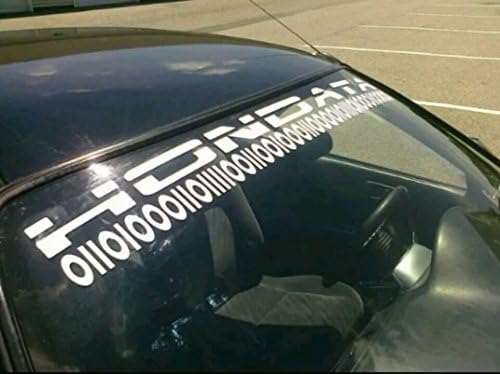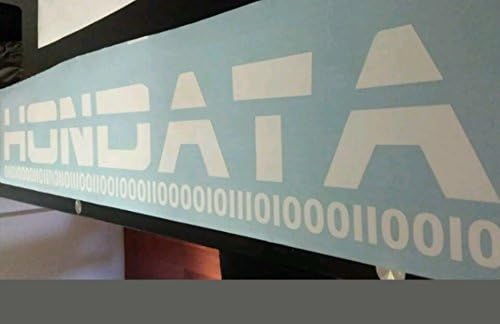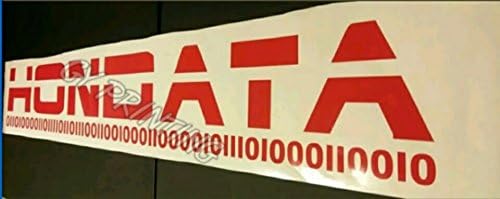
Hondata Windshield Decal Car Sticker Banners Graphic Die Cut JDM Window fits/for Honda
Category: Automotive
Measurements 5"X40"100% New High Quality Product Waterproof.Oracal 651 Exterior durability 6+. Colors available. White, Red, Blue, Azure Blue Glossy, Brilliant Blue, Sky Blue, Yellow,Hot Pink, Orange, Grass Green, Violet, Grey, Black Glossy, Black Matte, Carbon Fiber, Silver Grey, Silver Holographic, Bronze Metallic, Gold Metallic. You Will receive 1 Item per order. We shipping with 24 hours or less. Check my store for more nice and High Quality Products.
Features: Custom Made Hondata Windshield Decals 5"x40"